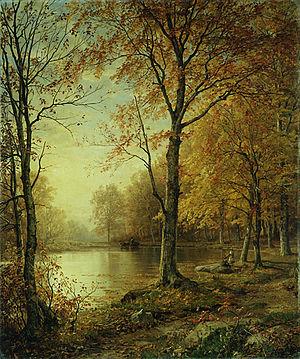
William Trost Richards, né le 3 juin 1833 à Philadelphie en Pennsylvanie et mort le 8 novembre 1905 à Newport dans le Rhode Island, est un peintre paysagiste américain, à la fois associé à l'Hudson River School et aux préraphaélites. Il est le père de Theodore William Richards, prix Nobel de chimie en 1914.